Wilbraham Egerton, 1st Earl Egerton

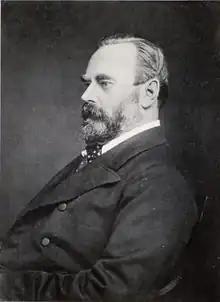
Egerton in 1907, by Franz Baum

Wilbraham Egerton, 1st Earl Egerton (17 January 1832 – 16 March 1909) was an English Conservative Party politician from the Egerton family. He sat in the House of Commons from 1858 to 1883 when he inherited his peerage and was elevated to the House of Lords.